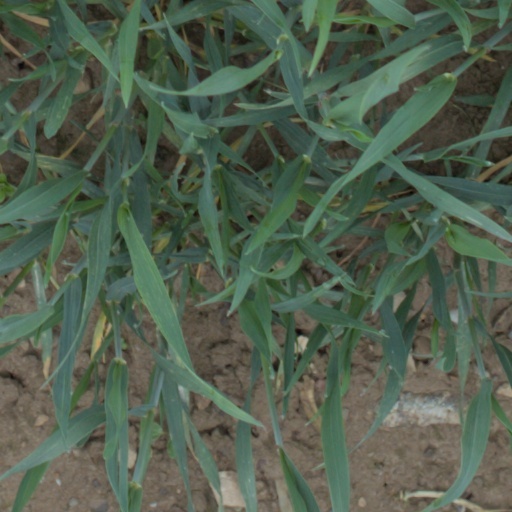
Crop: wheat